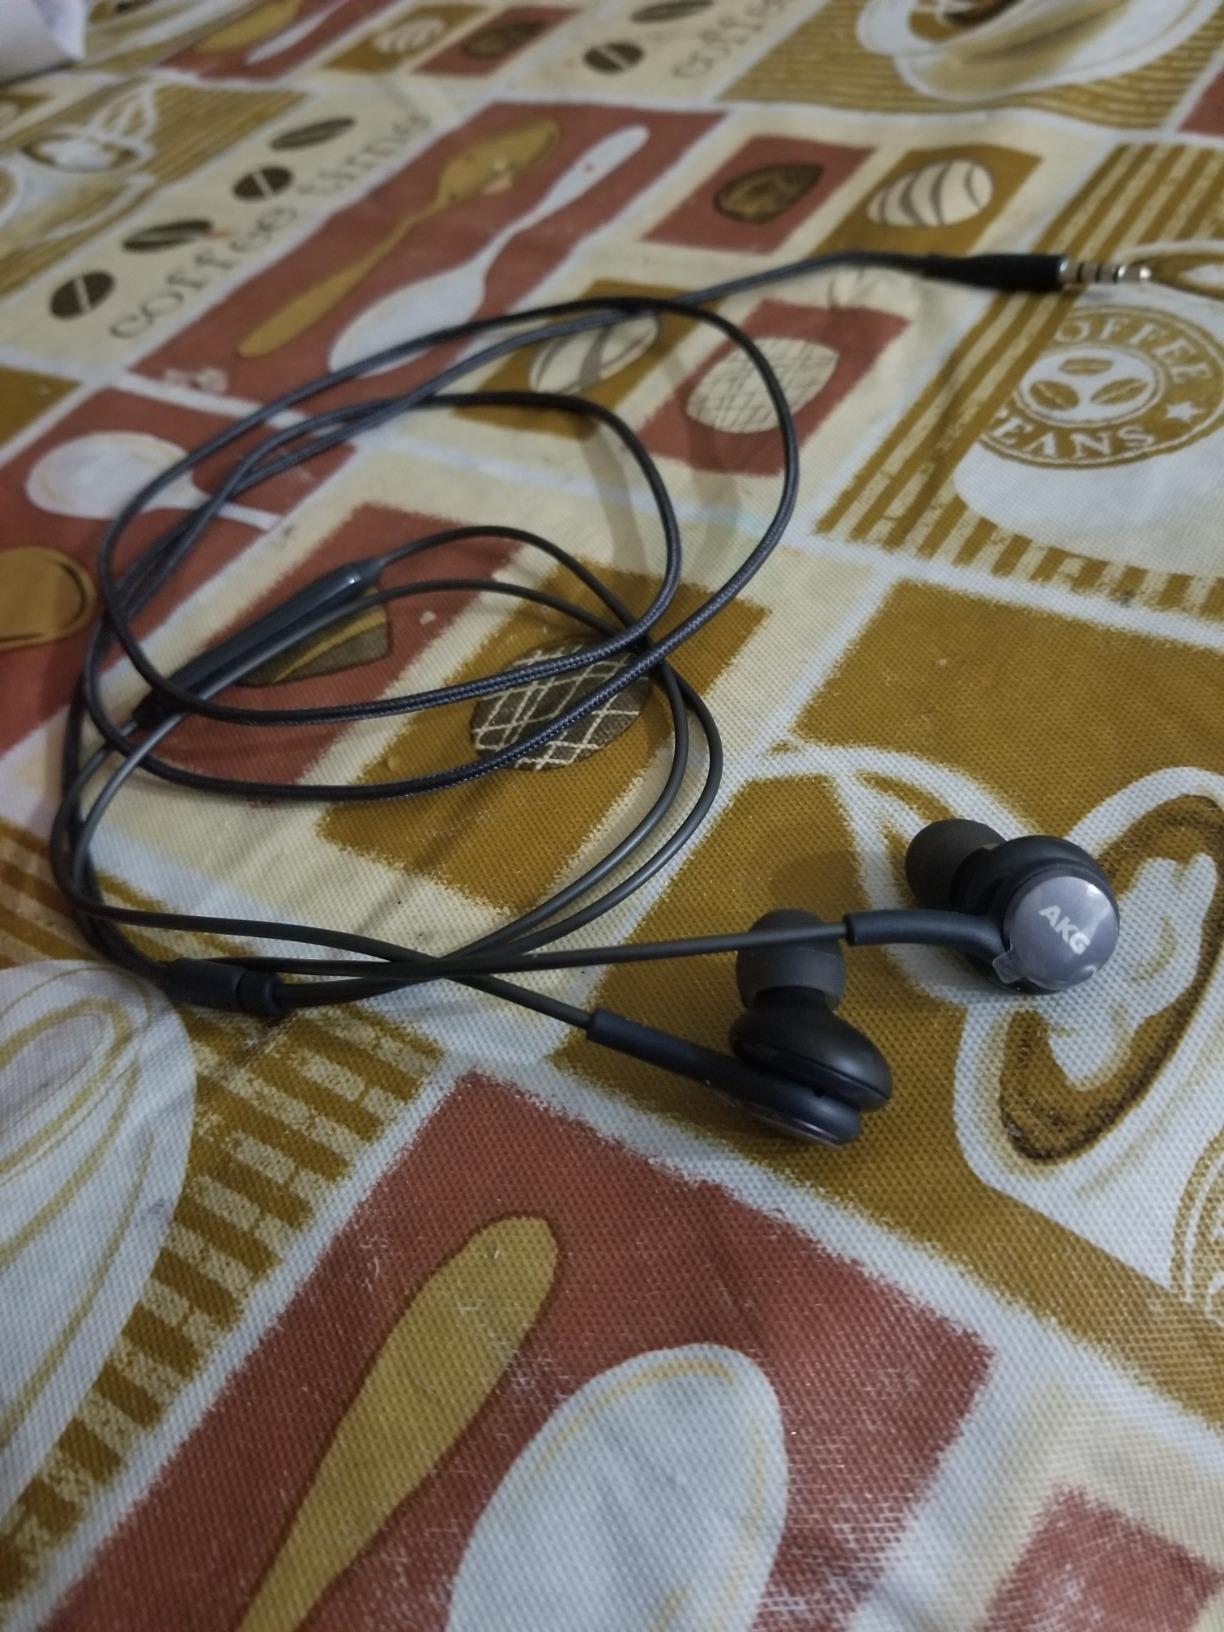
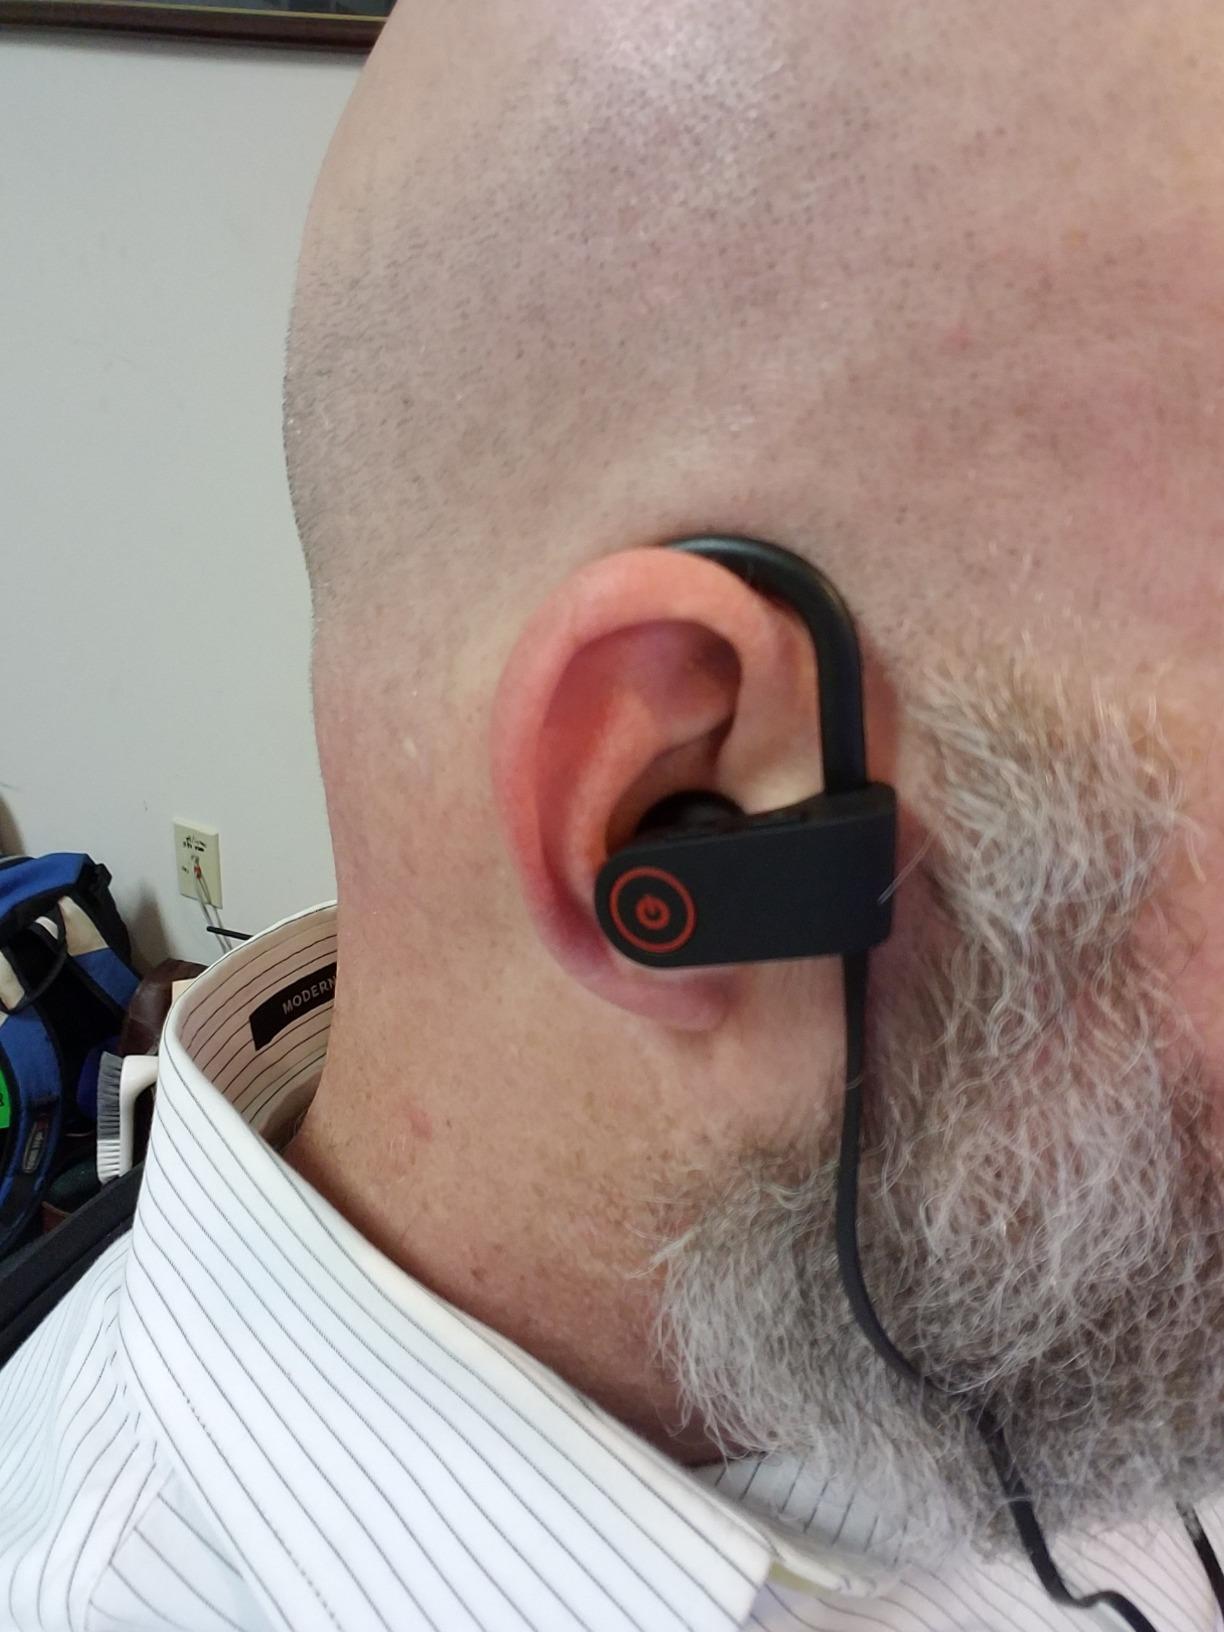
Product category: headphones
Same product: no